Timber Queen (1944 film)

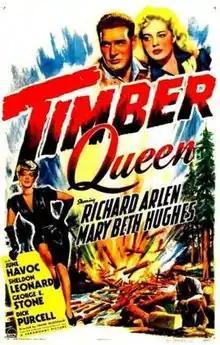

Timber Queen is a 1944 American lumberjack drama film directed by Frank McDonald.